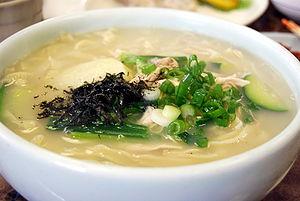
Guksu est le terme utilisé pour désigner les pâtes en Corée. Les plats de pâtes sont relativement simples et sont apparus vers 5000-6000 av. J.-C en Asie. Le mot myeon, emprunté au chinois, est aussi parfois utilisé.